Hnačov

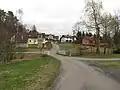
Bridge over the Úslava

There are no protected cultural monuments in the municipality. A landmark is the chapel in the centre of Hnačov.